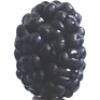
Label: mulberry